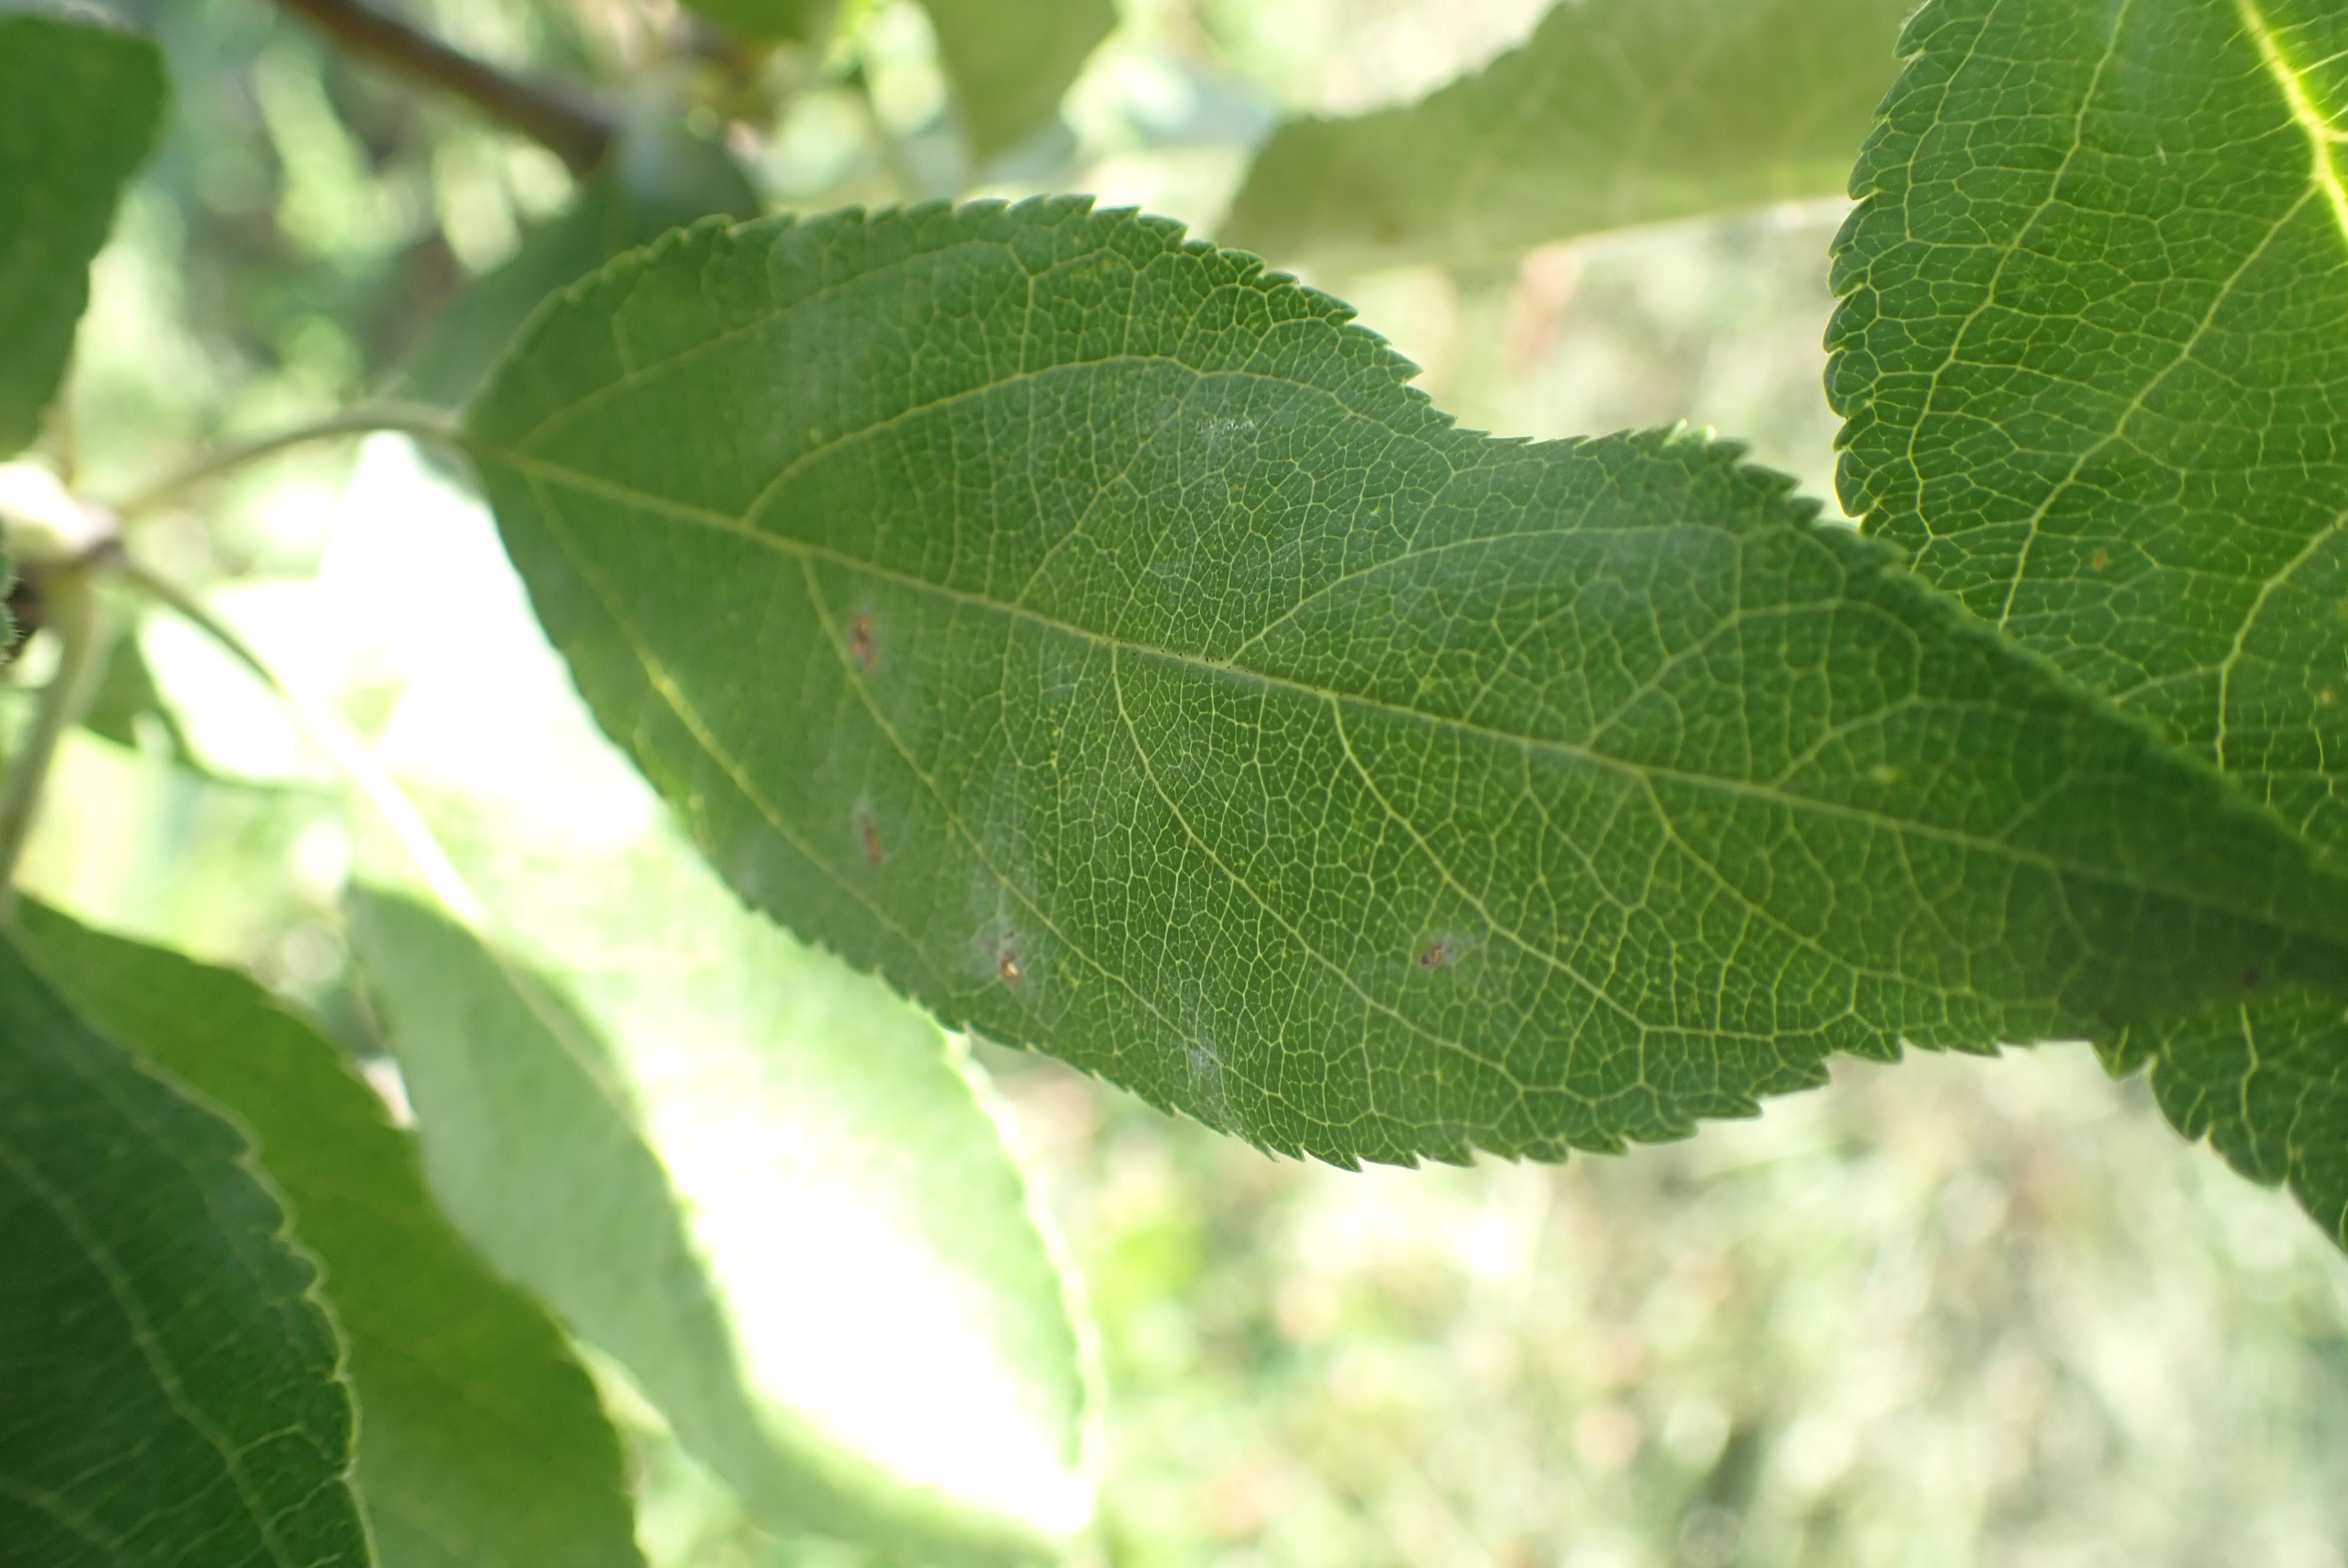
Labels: powdery_mildew